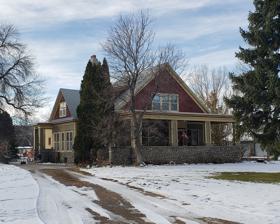
Building: Glidden House (Bridger, Montana)
Country: United States of America
Year built: 1907
Historic house in Montana, United States United States historic place Glidden House U.S. National Register of Historic Places Show map of Montana Show map of the United States Location 112 N. E St., Bridger, Montana Coordinates 45°17′47″N 108°54′22″W / 45.29639°N 108.90611°W / 45.29639; -108.90611 Area less than one acre Built 1906-07 Architectural style Late 19th and Early 20th Century American Movements, Arts and Crafts MPS Bridger MRA NRHP reference No. 87001236 Added to NRHP July 21, 1987 Glidden House , at 112 N. E St. in Bridger, Montana , was built during 1906–07.  It was listed on the National Register of Historic Places in 1987. It was deemed "a distinctive example of Arts and Crafts styling". It was built in 1907 for "Bridger's pre-eminent entrepreneur of the historic period, Samuel Glidden."  It is adjacent to Arts and Crafts-style Corey House which is also National Register-listed. It has also been known as Pillsbury House , for association with Minneapolis financier Alfred Pillsbury. See also Glidden Mercantile , also in Bridger and listed on the National Register References